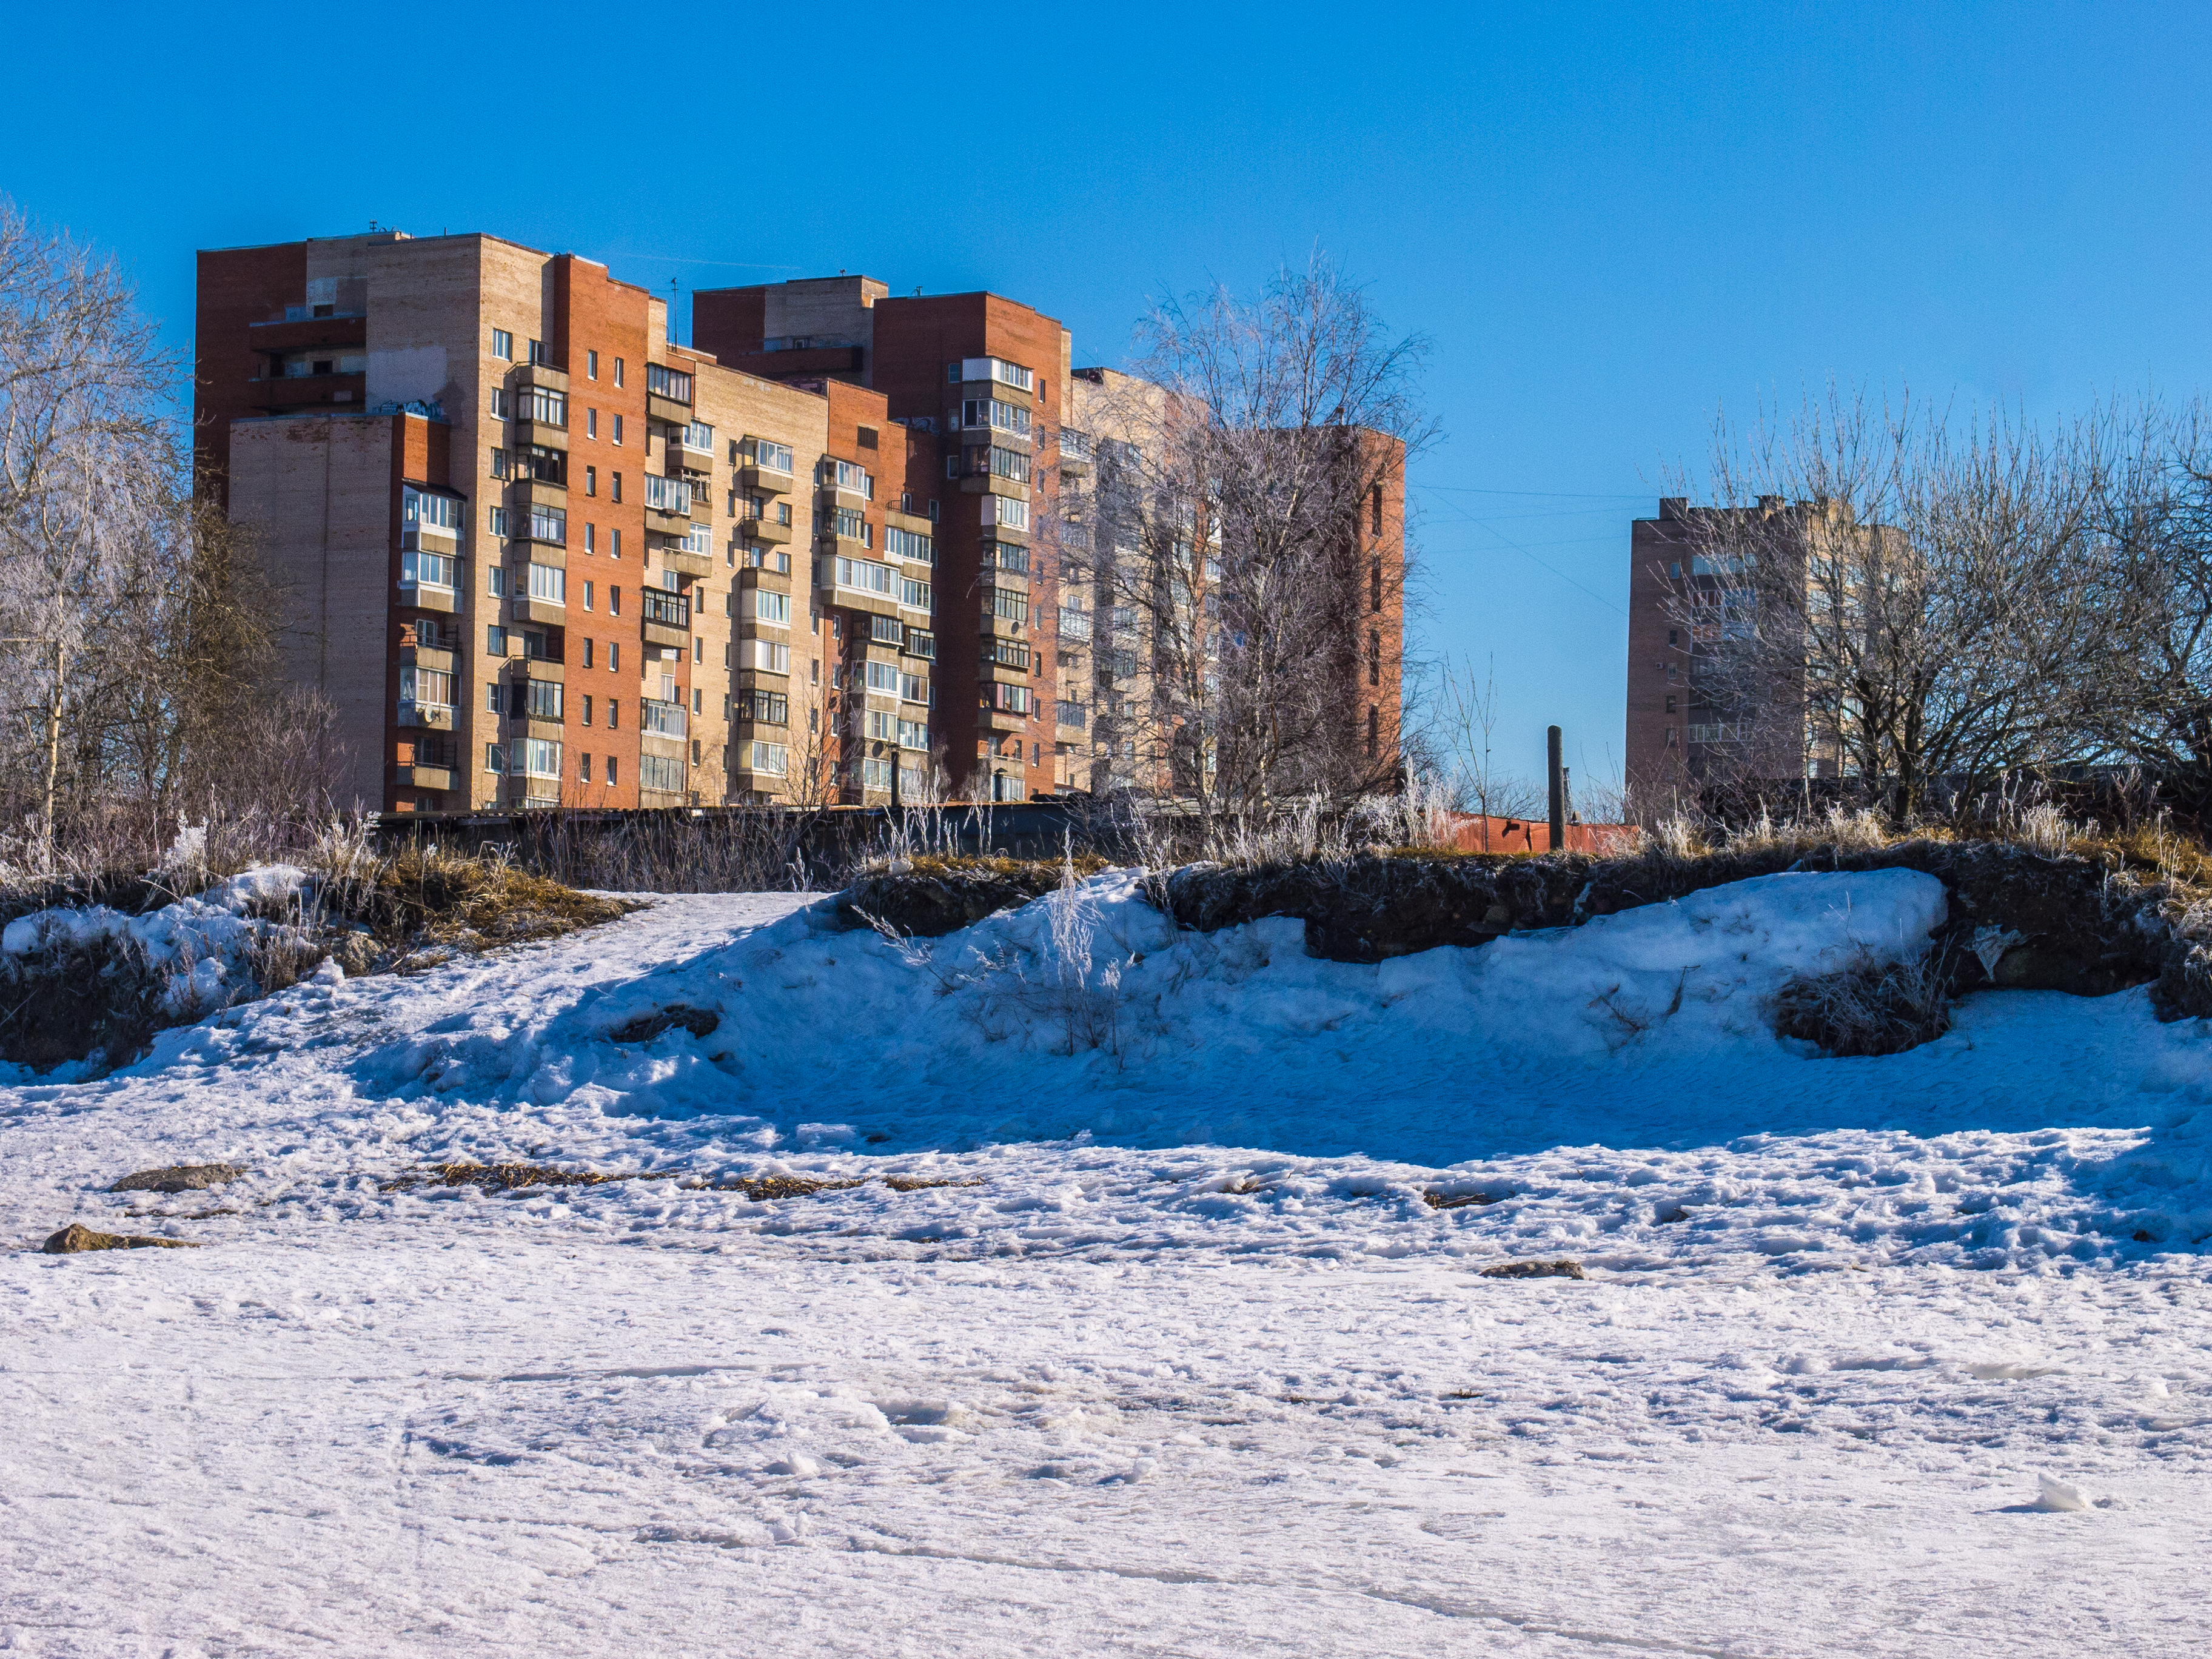
images, sky, building, blue, natural landscape, tree, snow, window, architecture, grass, neighbourhood, landscape, residential area, freezing, rural area, house, city, urban design, condominium, plant, tower block, facade, urban area, cityscape, mixed use, wilderness, apartment, winter, suburb, event, evening, home, downtown, brick, horizon, skyline, rock, precipitation, roof, estate